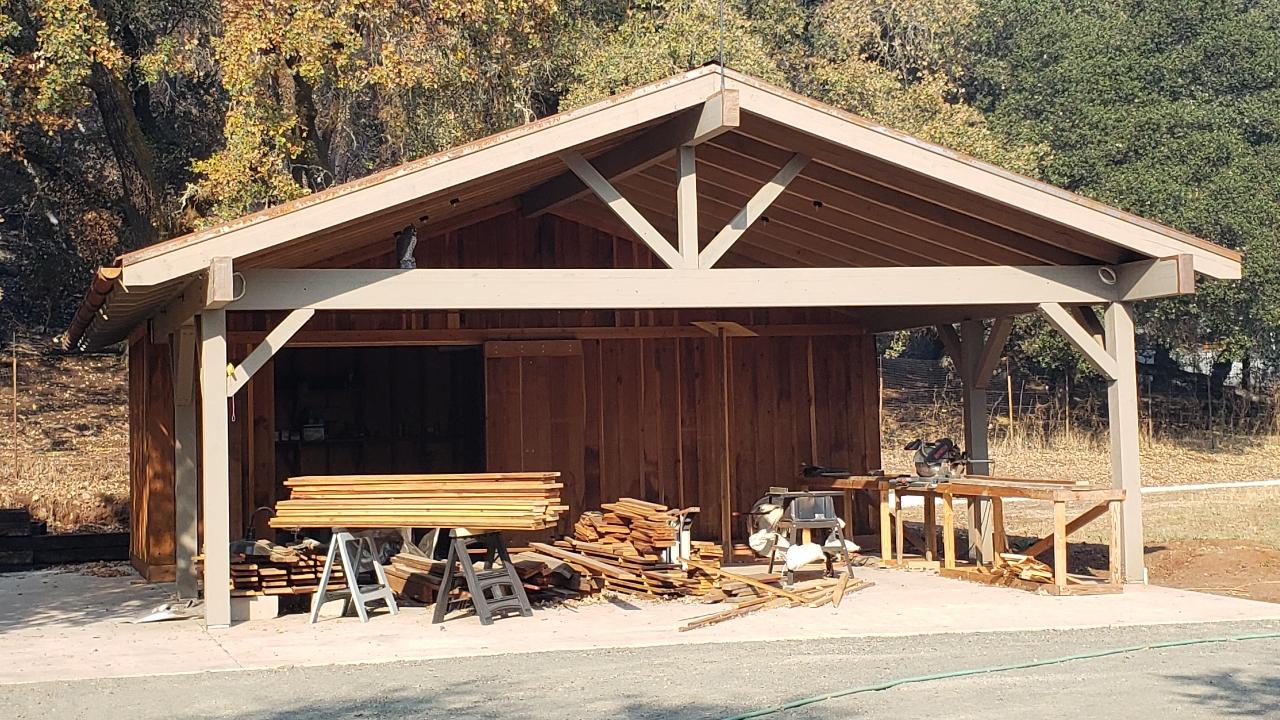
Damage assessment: no_damage